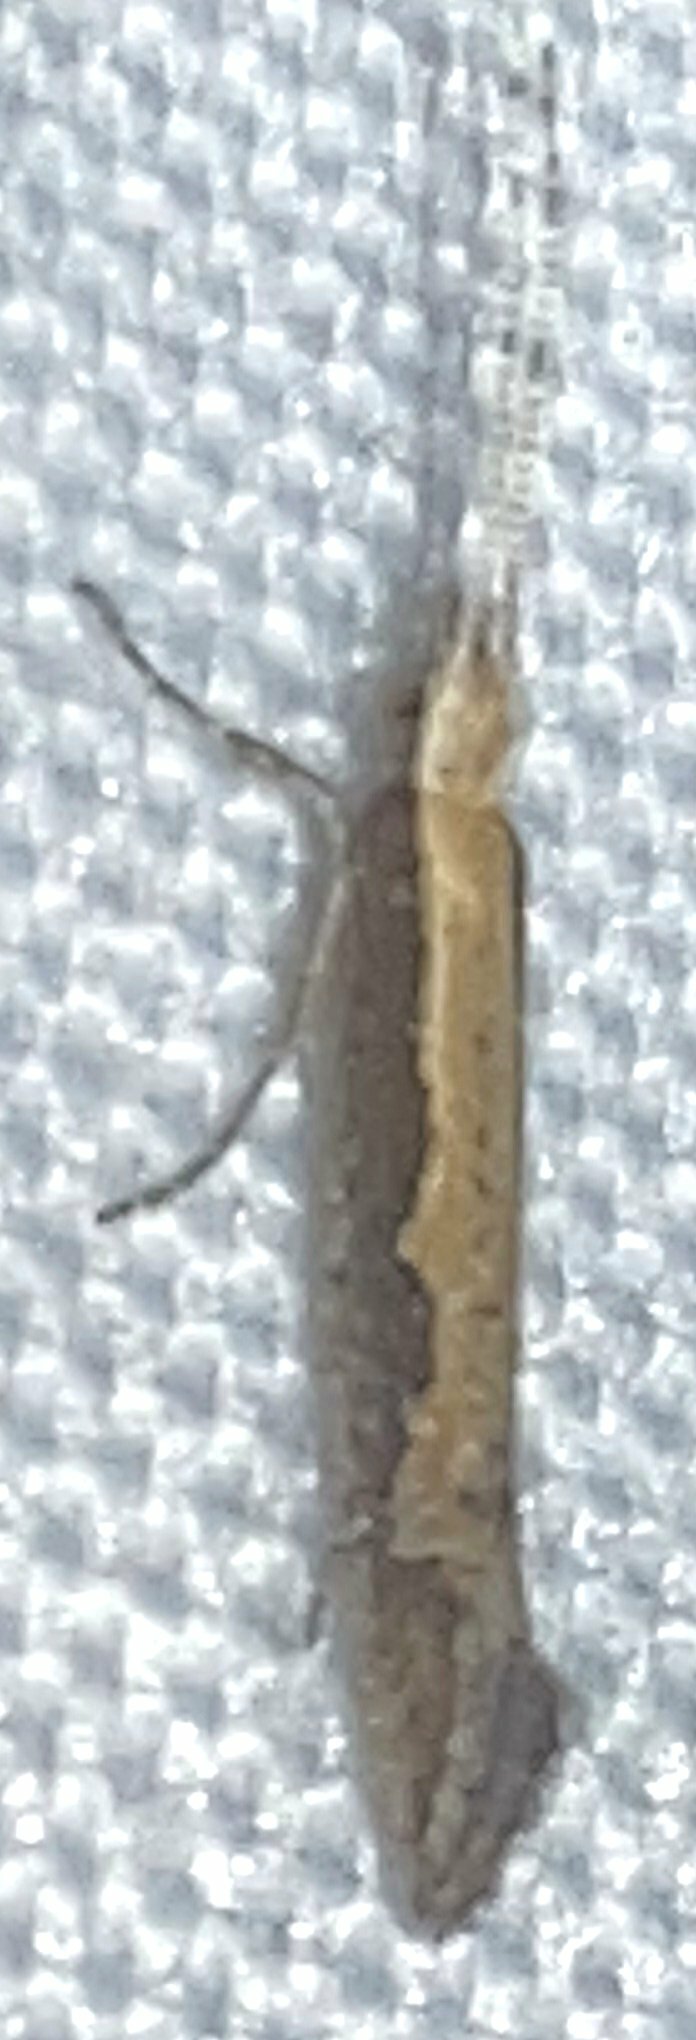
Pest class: diamondback_moth